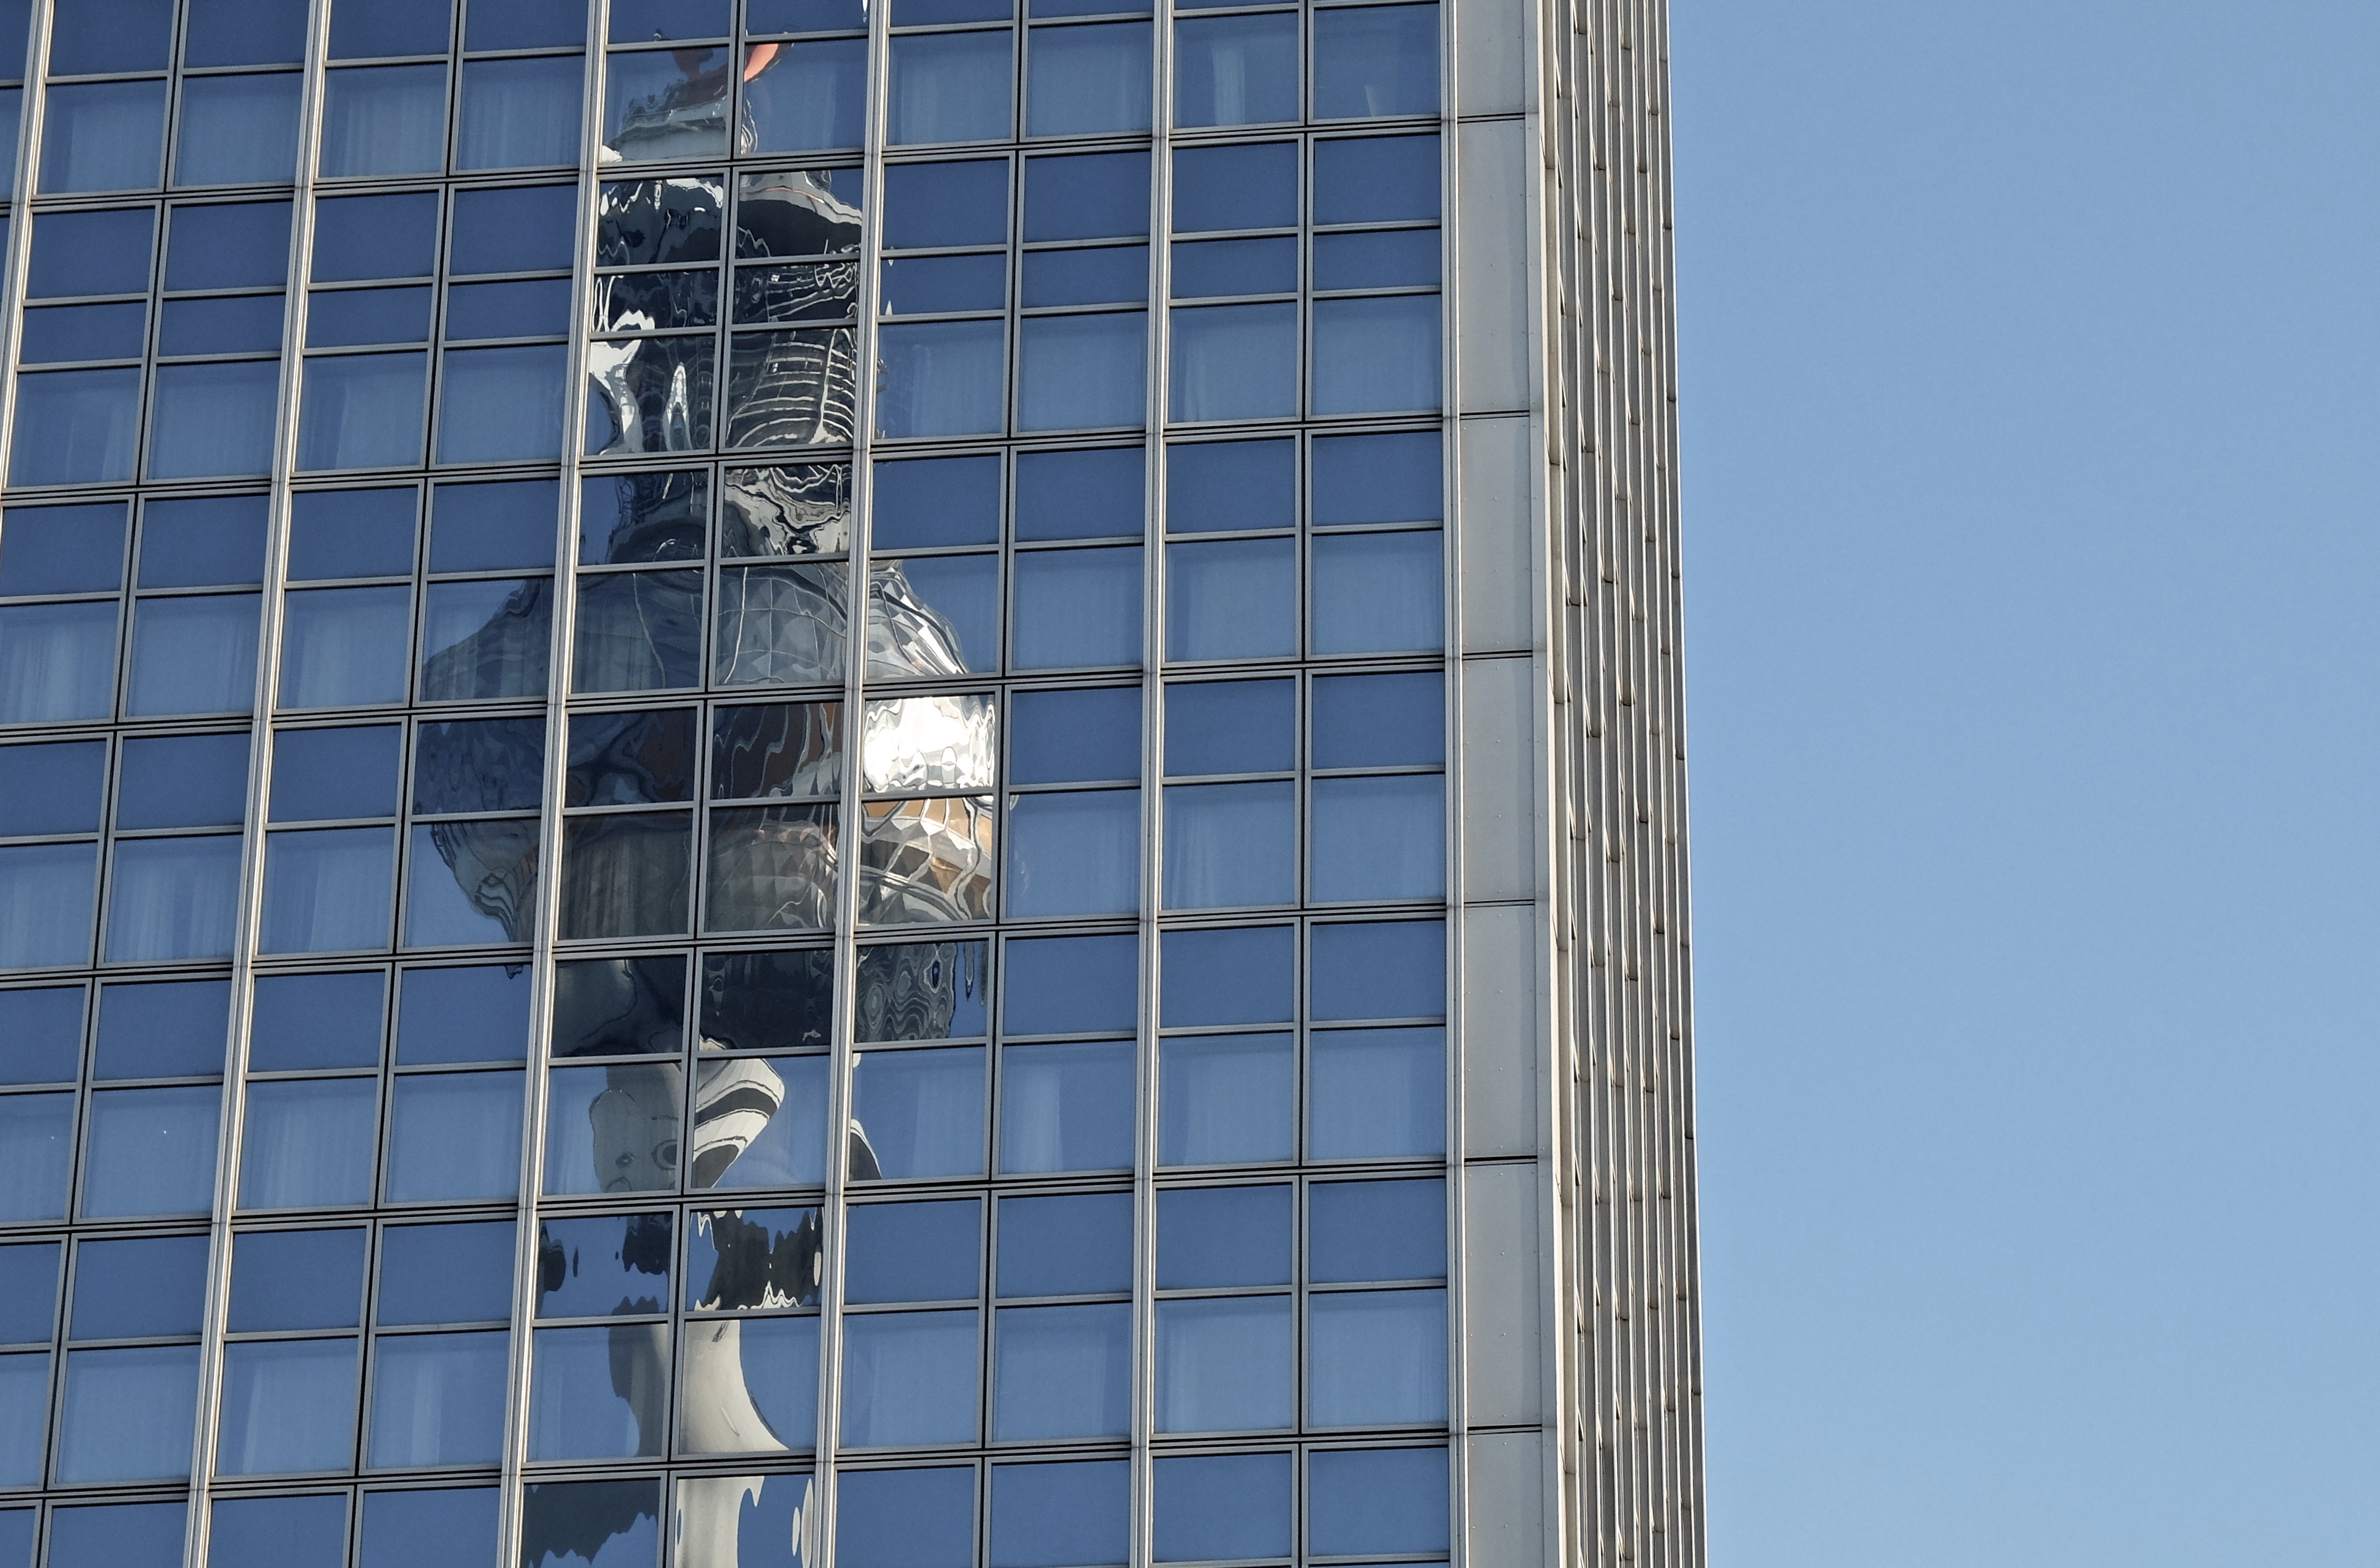
architecture, window, skyscraper, wall, facade, blue, tower block, window covering